Roger Rager

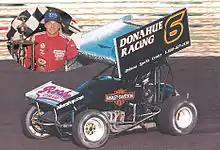
Roger Rager with one of his winning cars

Rager had many accomplishments as a sprint car racer, but he changed his race focus to the Indy Car series in the late 1970s. Rager started running some USAC events in 1976 and made his first Indy 500 qualifying attempt in 1977. His qualifying run ended in a crash at 190 mph. Despite running on a small budget against some million dollar race teams, Rager just missed qualifying at the Brickyard by one spot in 1979. He did make the Indy 500 field in 1980 with the 10th fastest qualifying time.